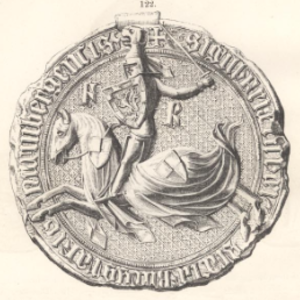
Frédéric V est burgrave de Nuremberg de 1357 à sa mort.